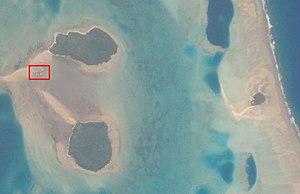
le lagon de l'île de Wallis vu depuis l'espace. Les îlots suivants sont visibles (de haut en bas et de gauche à droite)
Tekaviki ou Kaviki » est un îlot de Wallis-et-Futuna, situé dans le lagon de Wallis. C'est un des îlots du centre, rattaché à Hahake. Il est entouré par les îlots Luaniva au nord et Fugalei au sud. Cet îlot possède une plage de sable blanc.